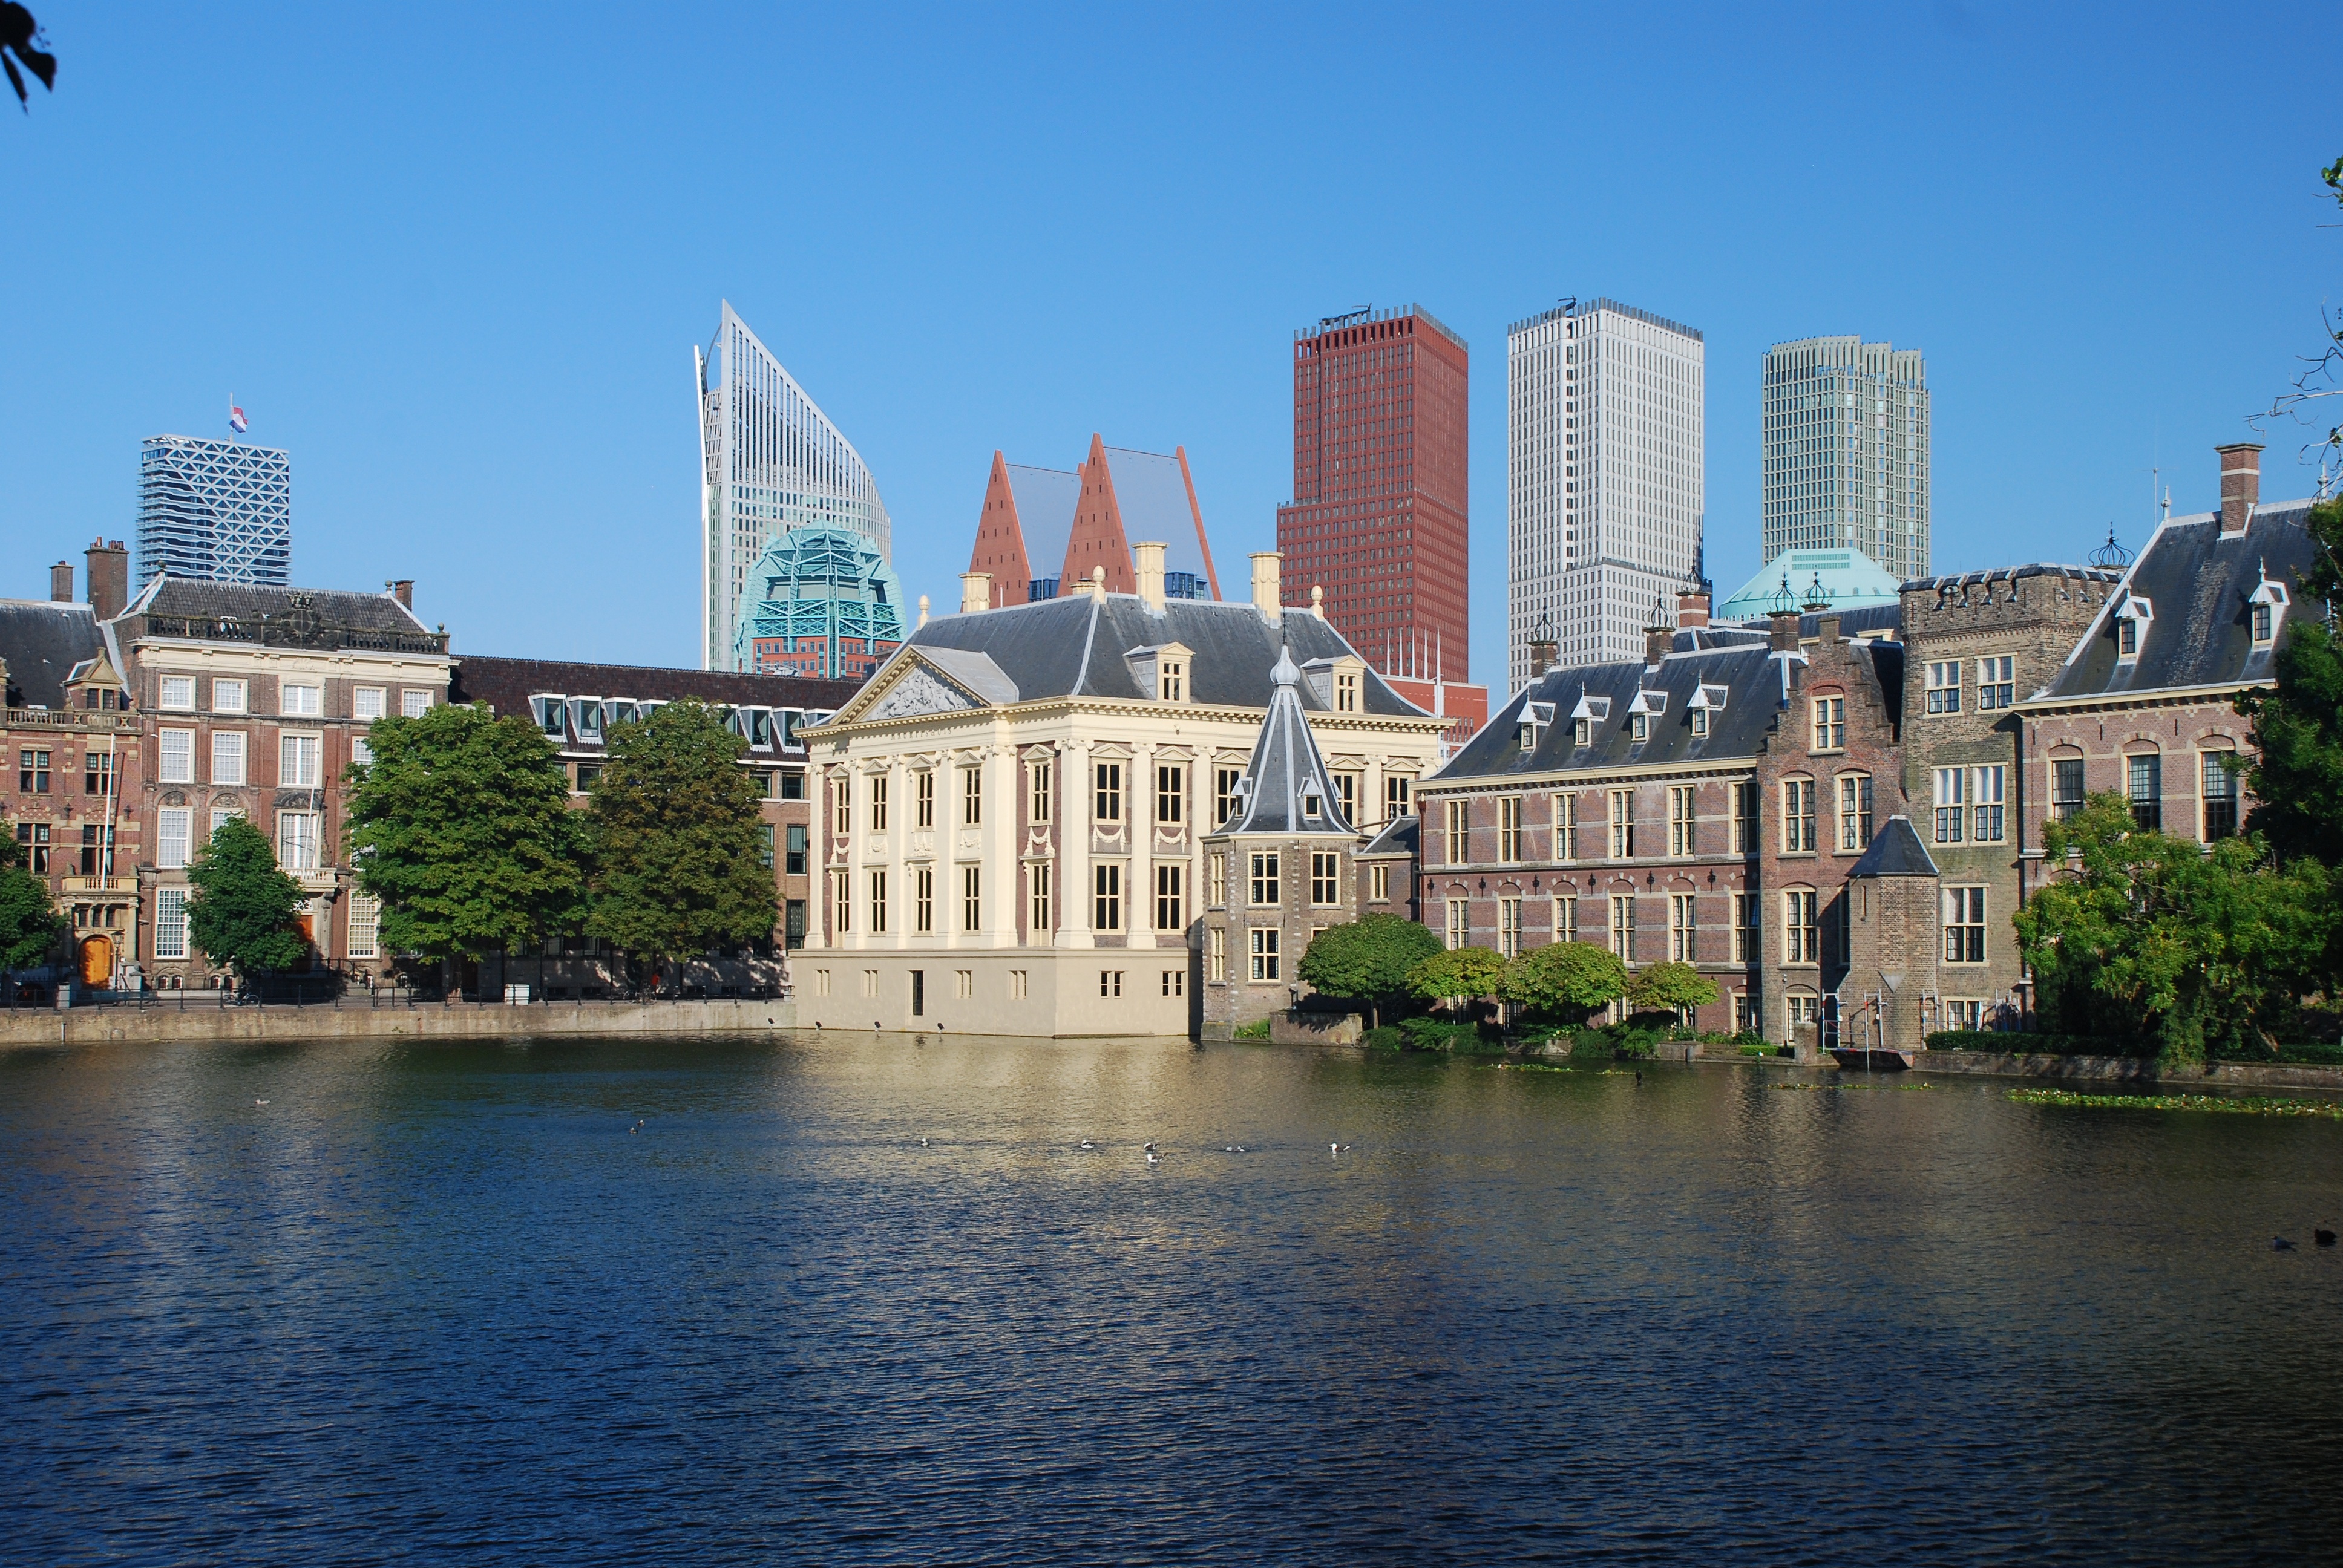
architecture, white, skyline, town, city, river, cityscape, downtown, vacation, reflection, red, tower, landmark, residence, tourism, waterway, courtyard, government, tight, mauritshuis, hofvijver, tours, the hague, ministries, geographical feature, human settlement